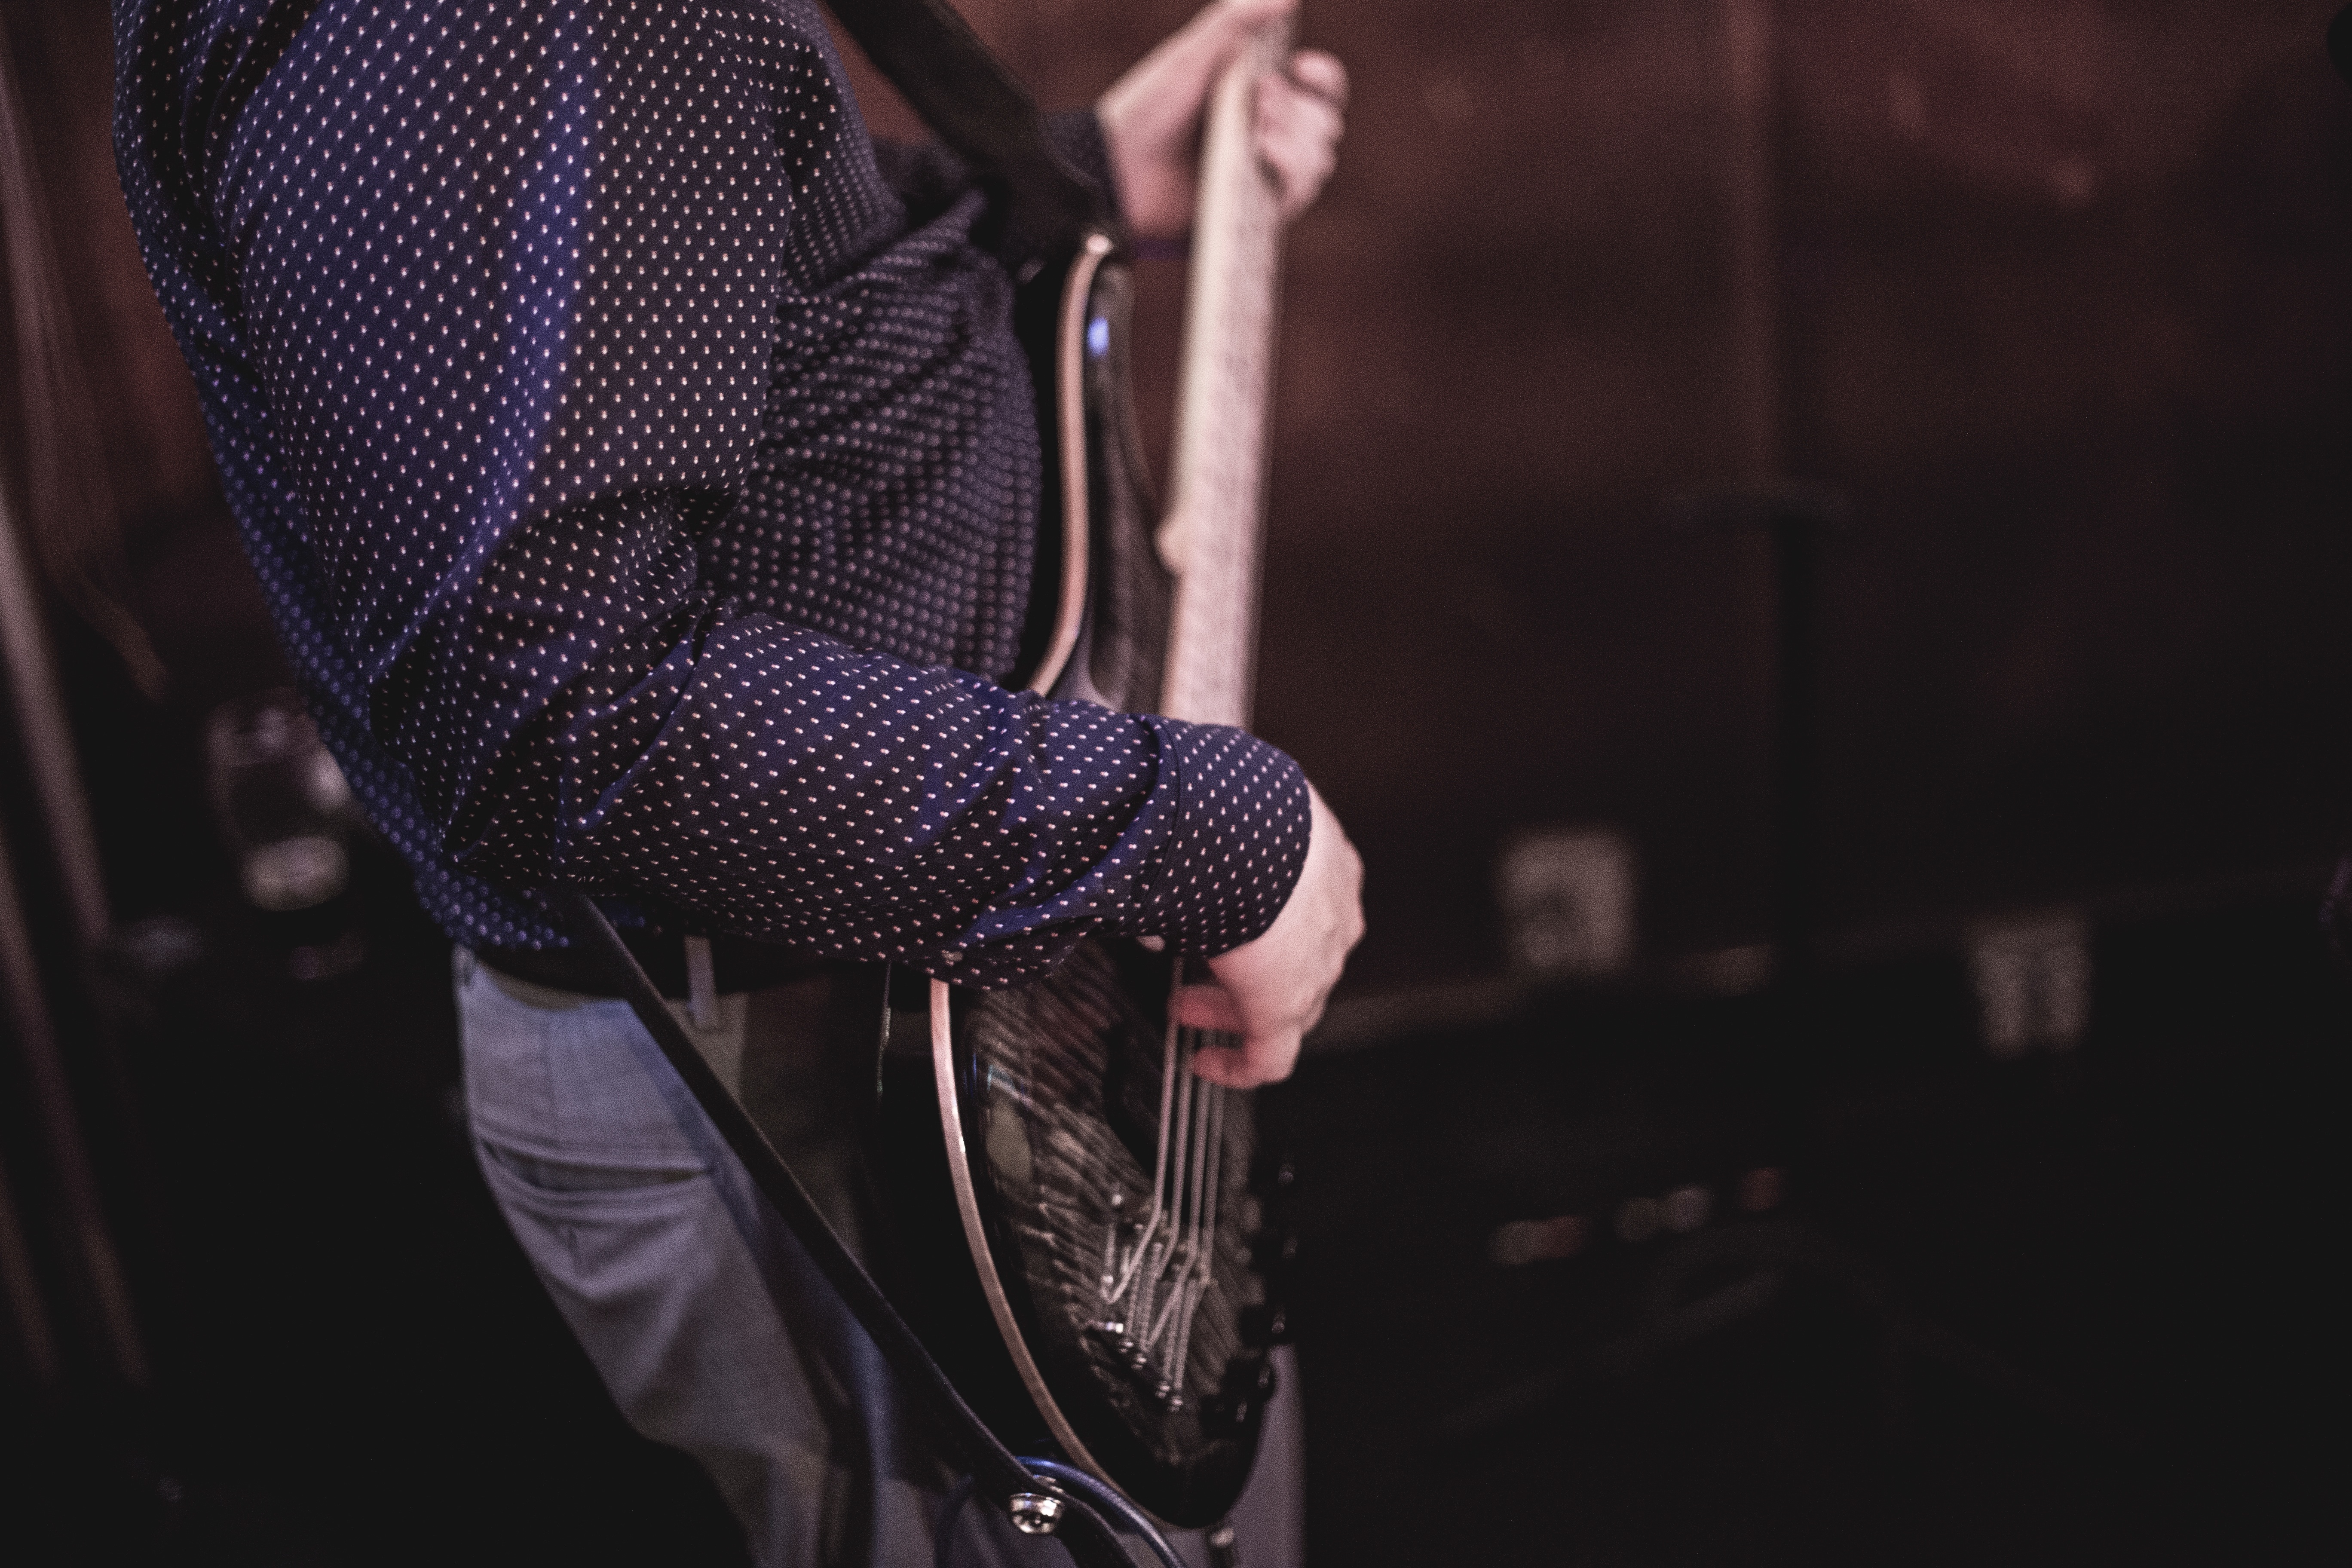
music, concert, spring, darkness, fashion, musician, black, performance art, stage, performance, singing, guitarist, entertainment, performing arts